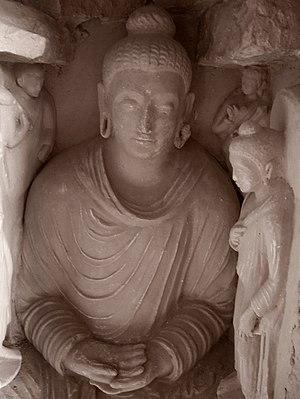
Bouddha, niche de la «
L’art gréco-bouddhique désigne, selon le terme consacré par la thèse de doctorat d'Alfred Foucher soutenue et publiée en 1905, l'ensemble des productions picturales, statuaires, toreutiques et monétaires issues de la synthèse originale de styles grecs et indo-bouddhistes. Cet art naît tout d'abord au Gandhara au début de notre ère, sous l'Empire kouchan, à la faveur de la rencontre culturelle entre peuples nomades d'Asie centrale, monde grec, monde indien et monde irano-perse. C'est probablement l'éclectisme religieux de ce milieu qui a favorisé, là où le bouddhisme était majoritaire sans être une religion d’État, la formation d'ateliers illustrant un art qui leur était familier, relatant la vie du Bouddha, mais sur lesquels ne pouvaient manquer de peser les influences diverses issues des activités militaires, diplomatiques, commerciales et intellectuelles intenses à cette période. Cet art, au-delà de sa définition complexe, connaît plusieurs développements et styles régionaux au cours de l'Antiquité tardive et jusqu'au VIIᵉ siècle de notre ère.
Taxila — Takshashilâ dans sa forme sanskrite, Takkasîlî en pâli — est une ville et un important site archéologique de l'ancien Gandhara. Il est situé dans le district de Rawalpindi, dans la province pakistanaise du Pendjab, à sa frontière avec la Province de Khyber Pakhtunkhwa, à l'ouest d'Islamabad et près de l'extrémité de la Grand Trunk Road. Il s'agit peut-être de la Taxiala de Ptolémée.
Le Gandhara est le nom antique d'une région située dans le nord-ouest de l'actuel Pakistan. Plus précisément, le bassin de Peshawar, avec une muraille verticale de montagnes sur trois côtés et la vallée de l'Indus sur le quatrième côté. Ses villes principales étaient Purushapura — l'actuelle Peshawar — à l'Ouest, Mardan, au centre, et, sur sa frontière Est, Taxila : trois centres commerciaux de premier plan entre la Chine, l'Inde et l'Occident au début de notre ère. Cette région essentielle au commerce était aussi un riche terroir : il fut occupé par de nombreux envahisseurs étrangers. Les cultures que ceux-ci apportaient se fondaient dans la culture locale composite et tolérante. Ce fut en particulier le cas dans les royaumes indo-grecs et dans l'empire kouchan. Puis le Gandhara traversa des moments plus confus, jusqu'à l’expansion de la religion musulmane avec les Saffarides. Peu après, le nom même de « Gandhara » s'appliqua à une autre région.